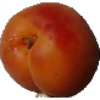
Label: apricot